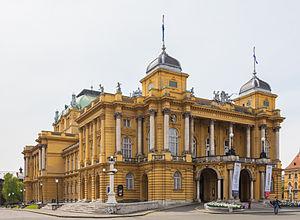
Le Théâtre national croate de Zagreb est un théâtre fondé en 1840. La compagnie d'opéra a été fondée en 1870. Sa capacité actuelle est de 671 places.